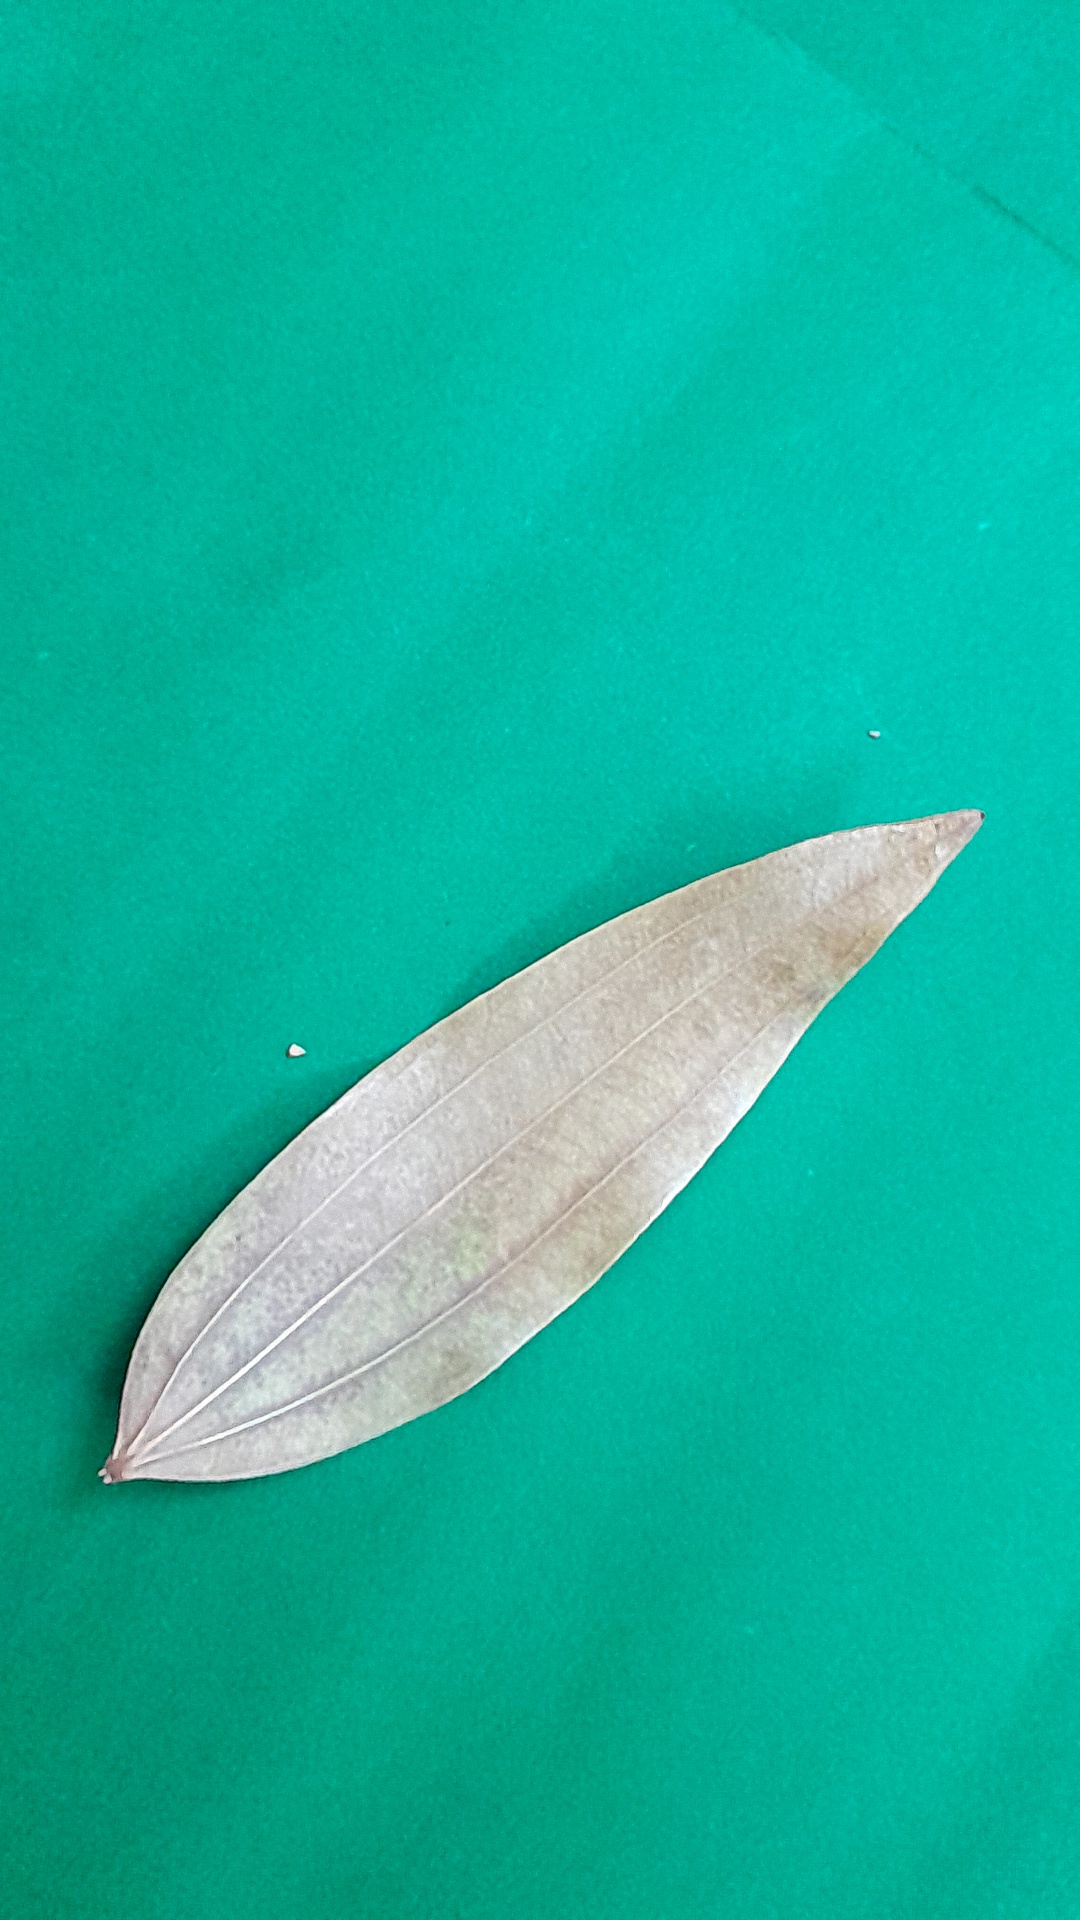
Label: Dry Leaf